Shark tooth

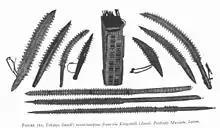
Gilbertese weapons edged with shark teeth

In Oceania and America, shark teeth were commonly used for tools, especially on weapons such as clubs and daggers, but also as blades to carve wood and as tools for food preparation, such as the "māripi" of the Māori. For example, various weapons edged with shark teeth were used by the Native Hawaiians (see example here), who called them leiomano. Some types were reserved for royalty. The Guaitaca (Weittaka) of coastal Brazil tipped their arrows with shark teeth. The remains of shark tooth-edged weapons, as well as chert replicas of shark teeth, have been found in the Cahokia mounds of the upper Mississippi River valley, more than from the ocean. It is reported that the rongorongo tablets of Easter Island were first shaped and then inscribed using a hafted shark tooth.